Te Aotepairu

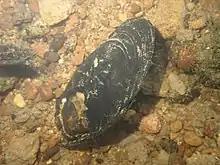
kākahi (freshwater mussel).

A chief came from Taupō to Pukurahi and Te Aotepairu was sent out diving for kākahi (freshwater mussels) to feed the guests. Meanwhile, Te Wiwinorongo sent a servant to collect kumara from their storage place, Parangiakaikore cave, but the cave turned out to be empty, which was deeply embarrassing. Te Wiwinorongo blamed his wife for the faux pas, dubbing her Nihowera ("unthrifty") and he cut holes in her mat, so that when she returned from collecting the kākahi and wrapped it around herself to dry off, her private parts were exposed to the guests. She fled Pukurahi in embarrassment.